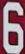
Number: 6